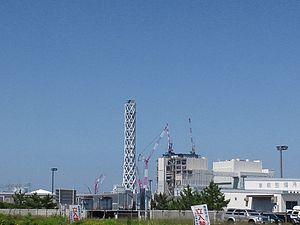
The Tokyo Electric Power Company, Incorporated, plus connue sous l'appellation Toden ou encore TEPCO, est une multinationale japonaise. Elle était, avant sa nationalisation, le plus grand producteur privé mondial d'électricité. La compagnie exploite principalement des centrales thermiques et 3 centrales nucléaires. D'autre part, elle dispose de centrales hydroélectriques, de parcs éoliens et d'une centrale géothermique. En raison du coût exorbitant de la catastrophe de Fukushima, centrale dont TEPCO était l'exploitant, la compagnie a été nationalisée.